Dug's Special Mission

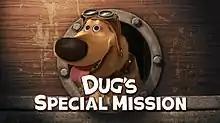
Title screen

Dug's Special Mission is a 2009 American animated short film, directed by Ronnie del Carmen. It is tied into and included on the Blu-ray/DVD releases of "Up" and "Pixar Short Films Collection: Volume 2".